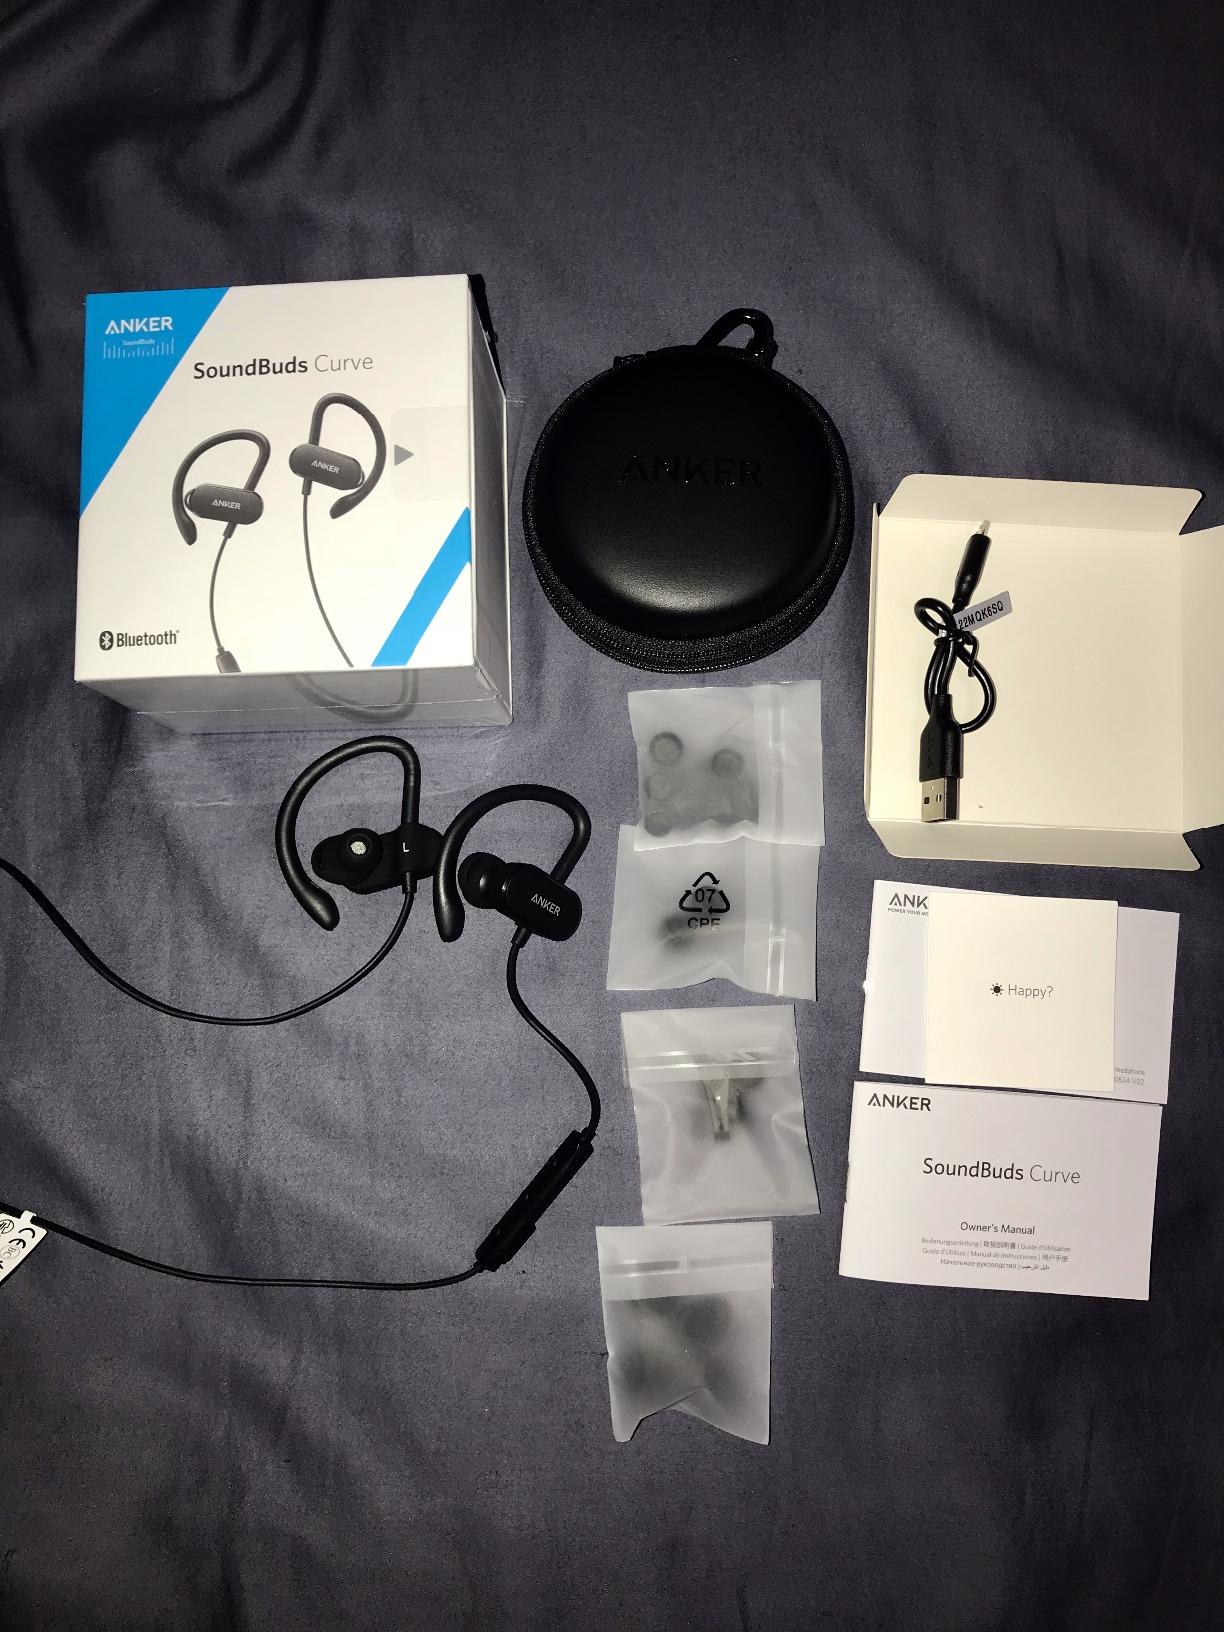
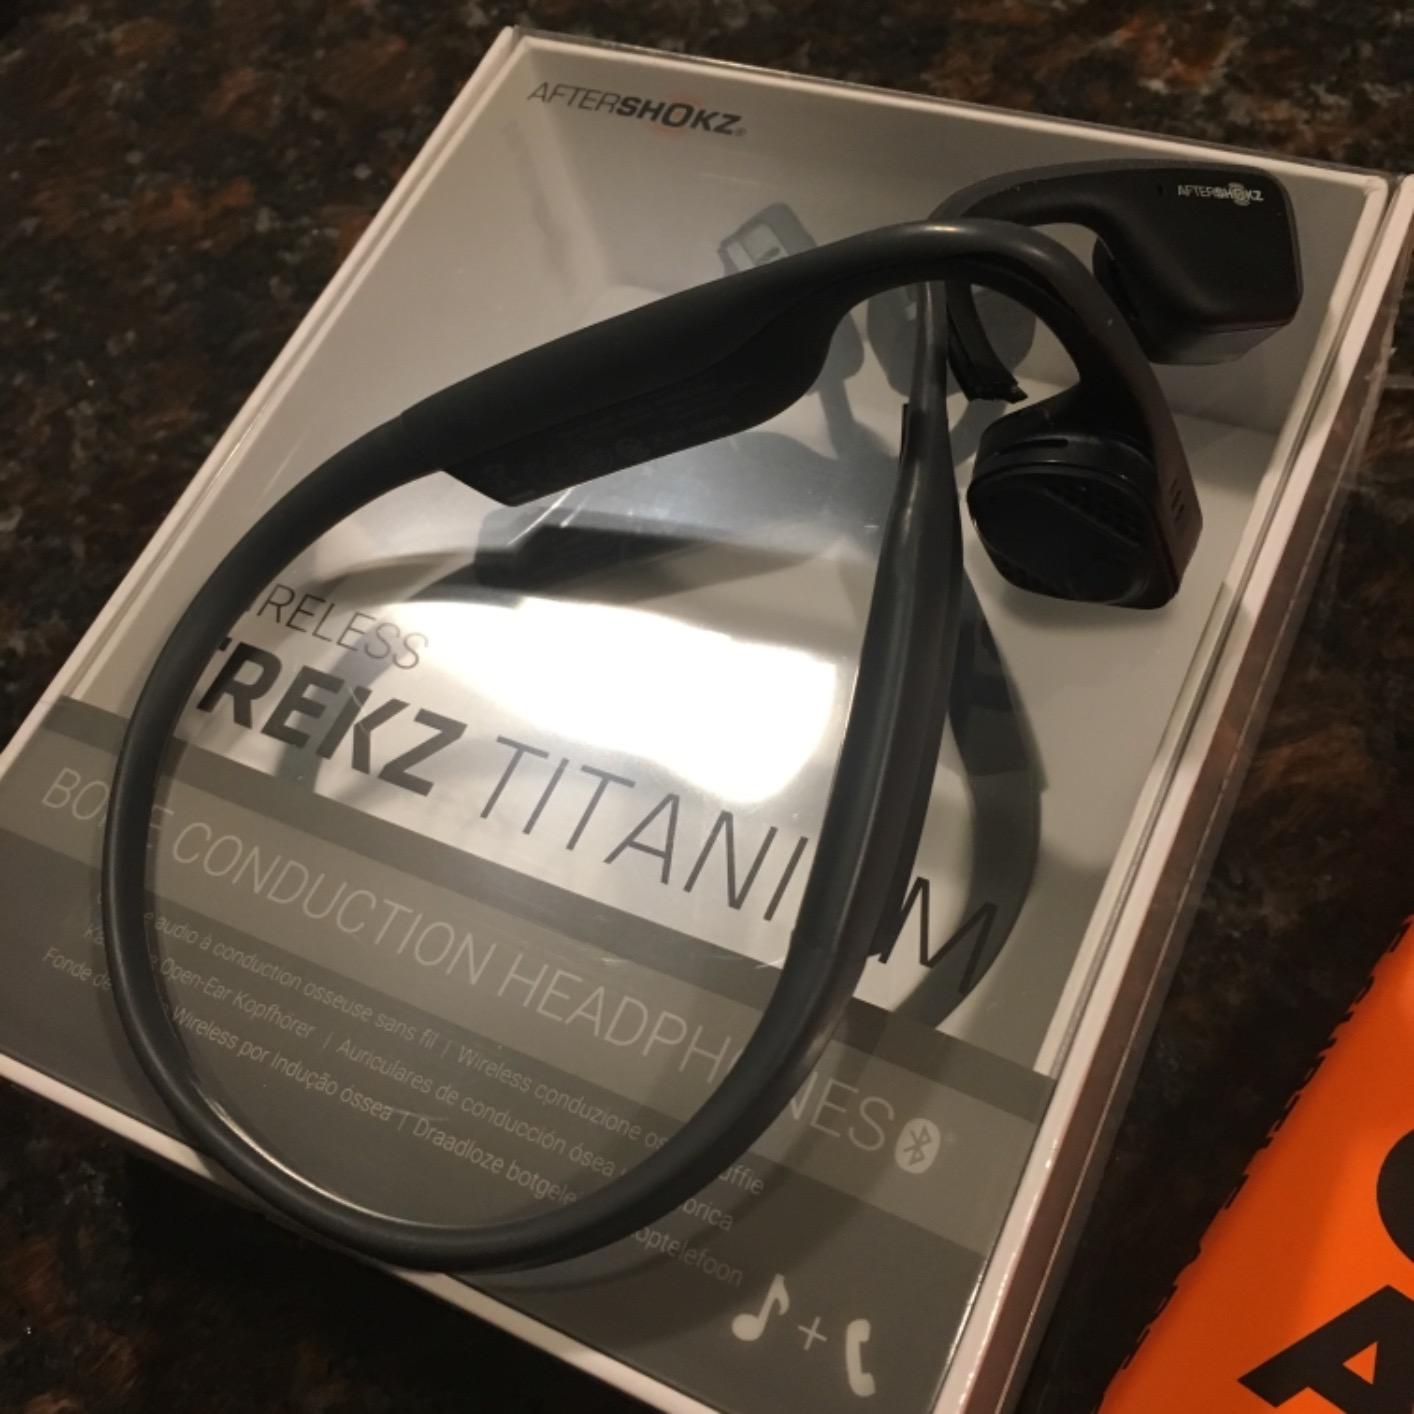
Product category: headphones
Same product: no